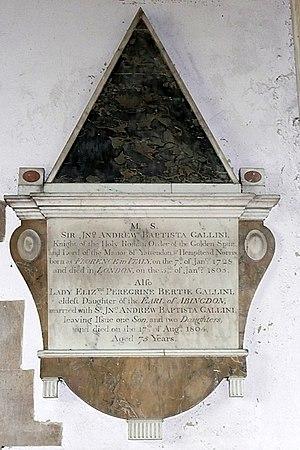
Giovanni Andrea Battista Gallini est un danseur, maître à danser et chorégraphe italien qui fit principalement carrière en Grande-Bretagne.